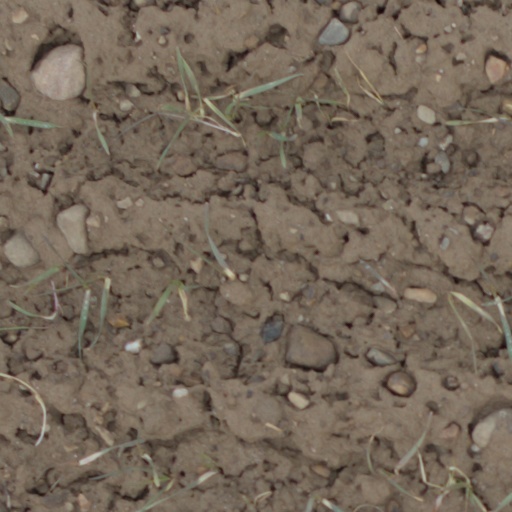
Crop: wheat